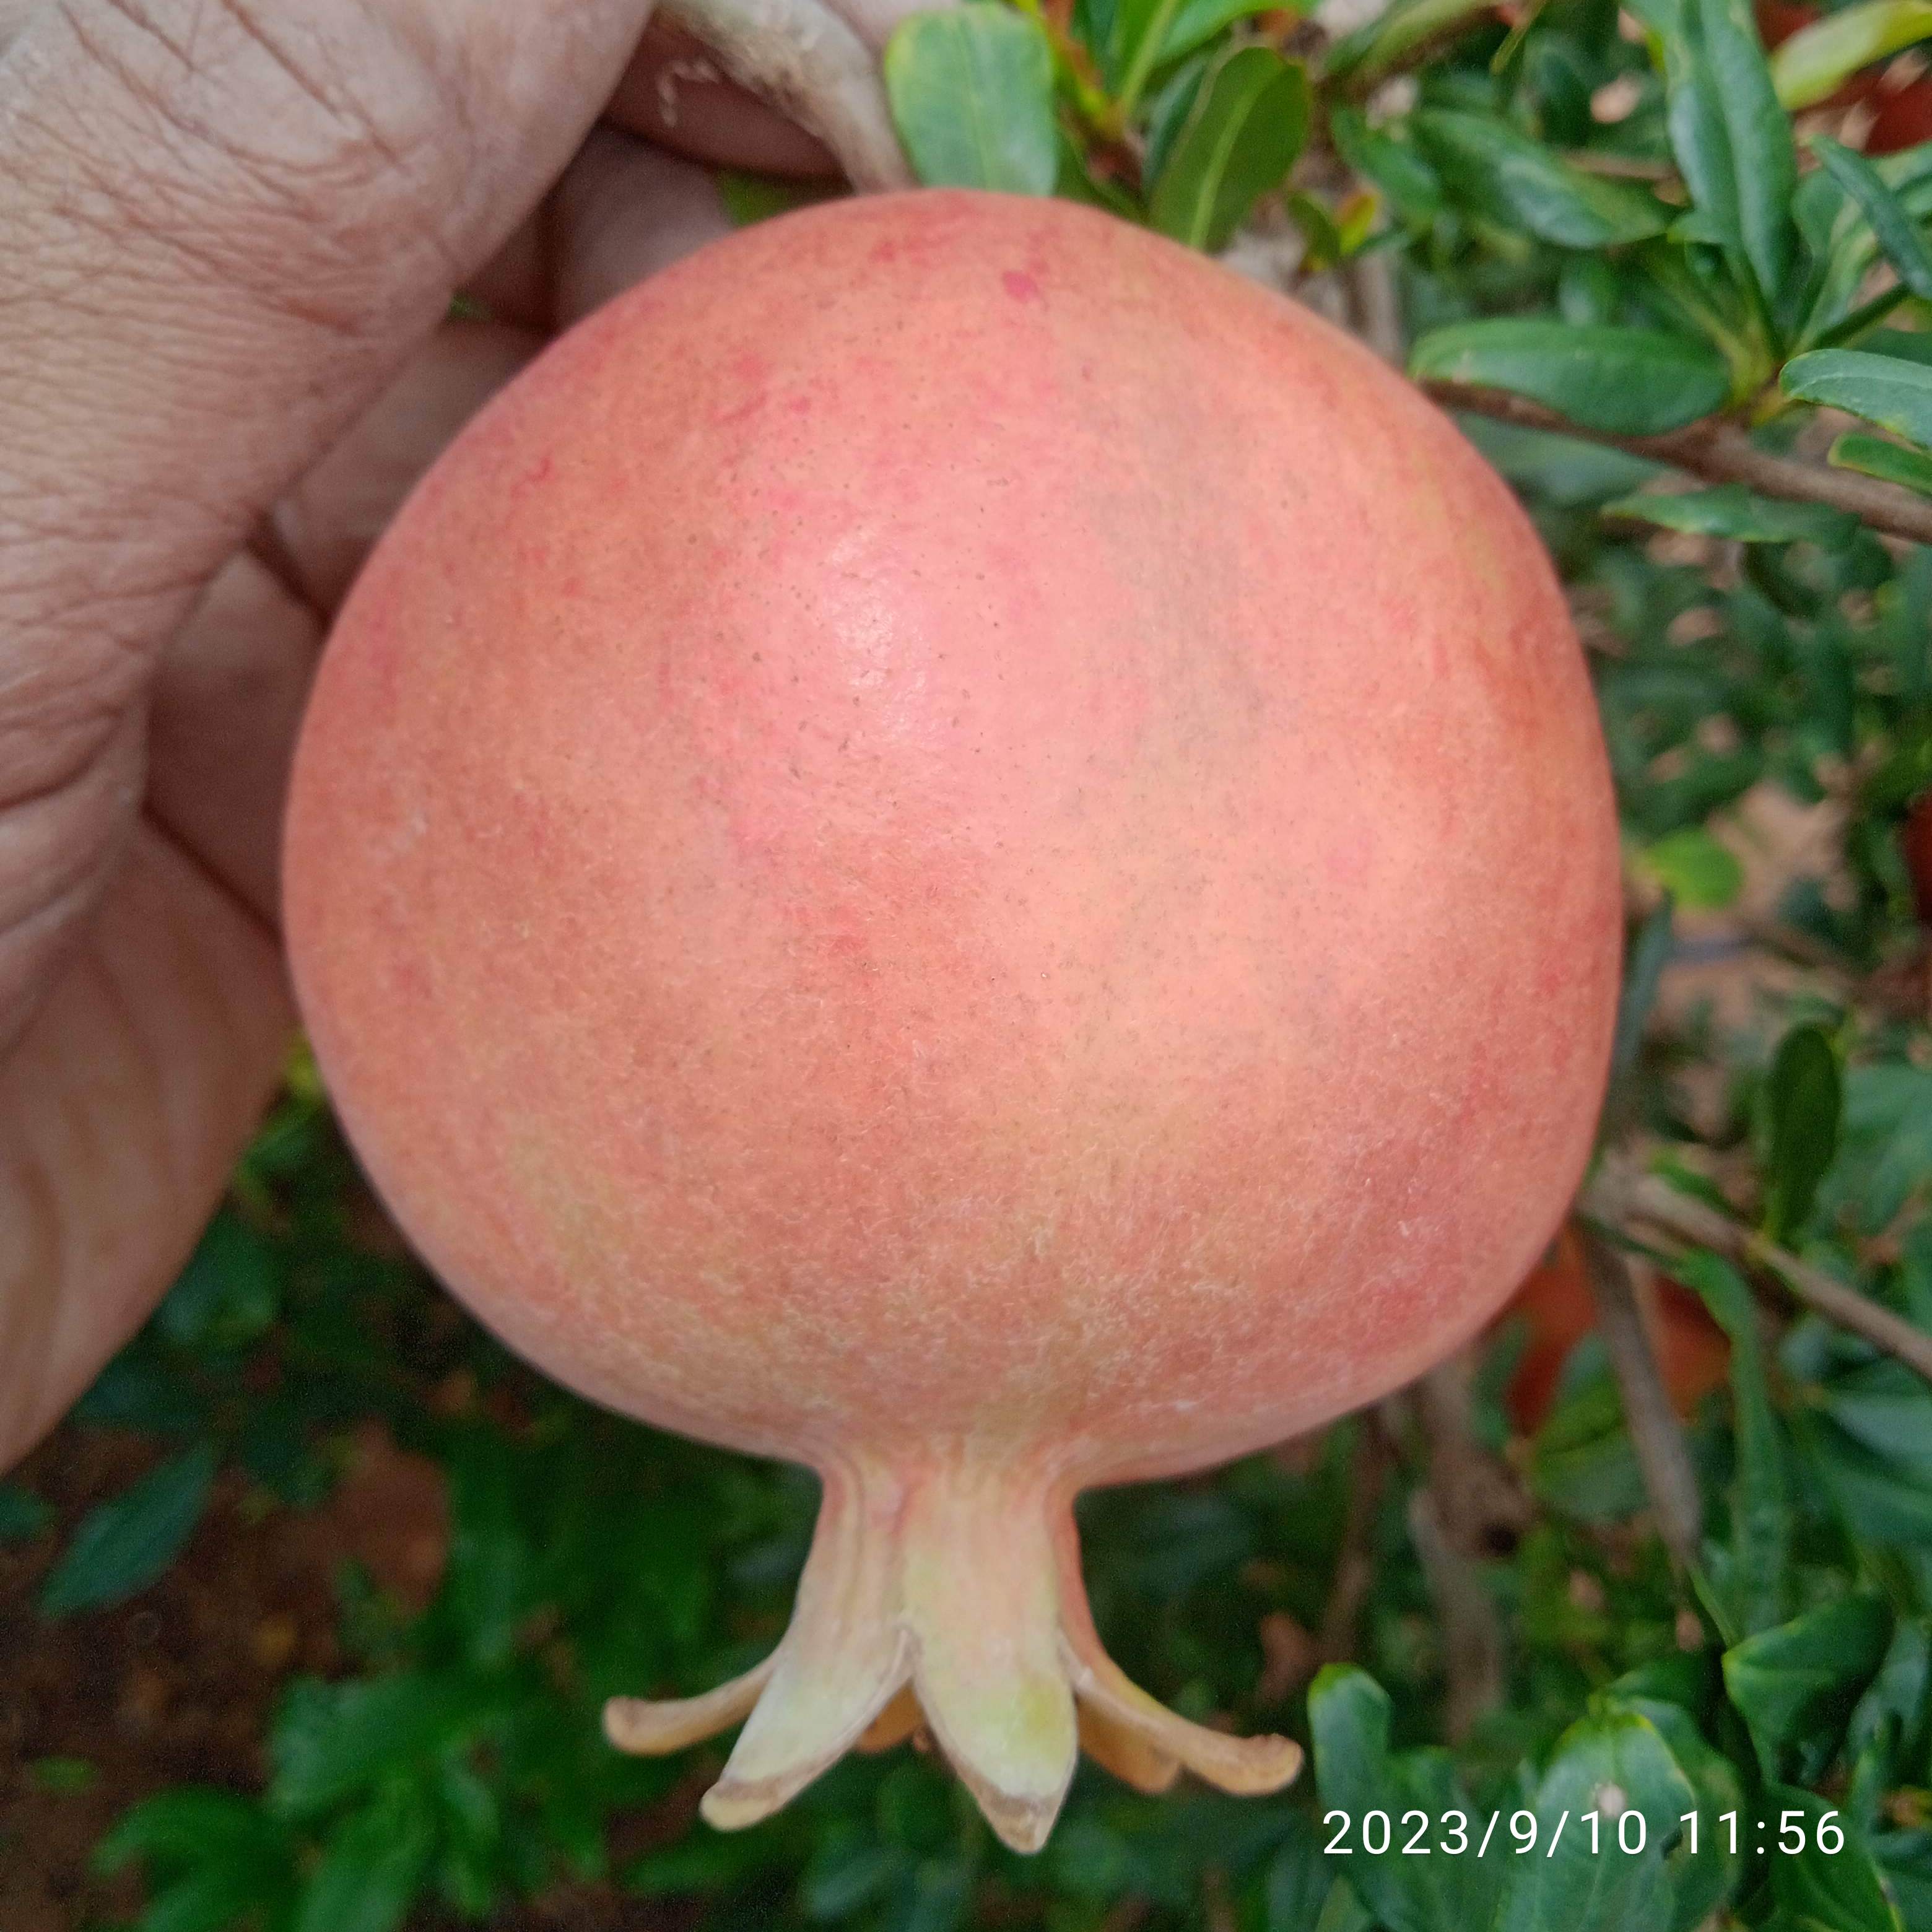
Label: Healthy